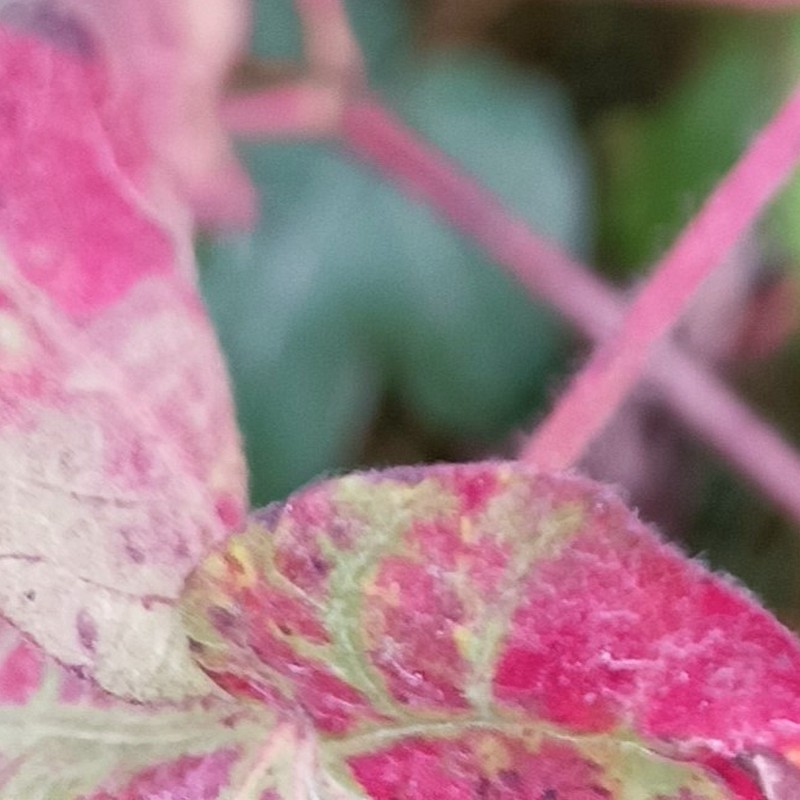
Label: Leaf Redding